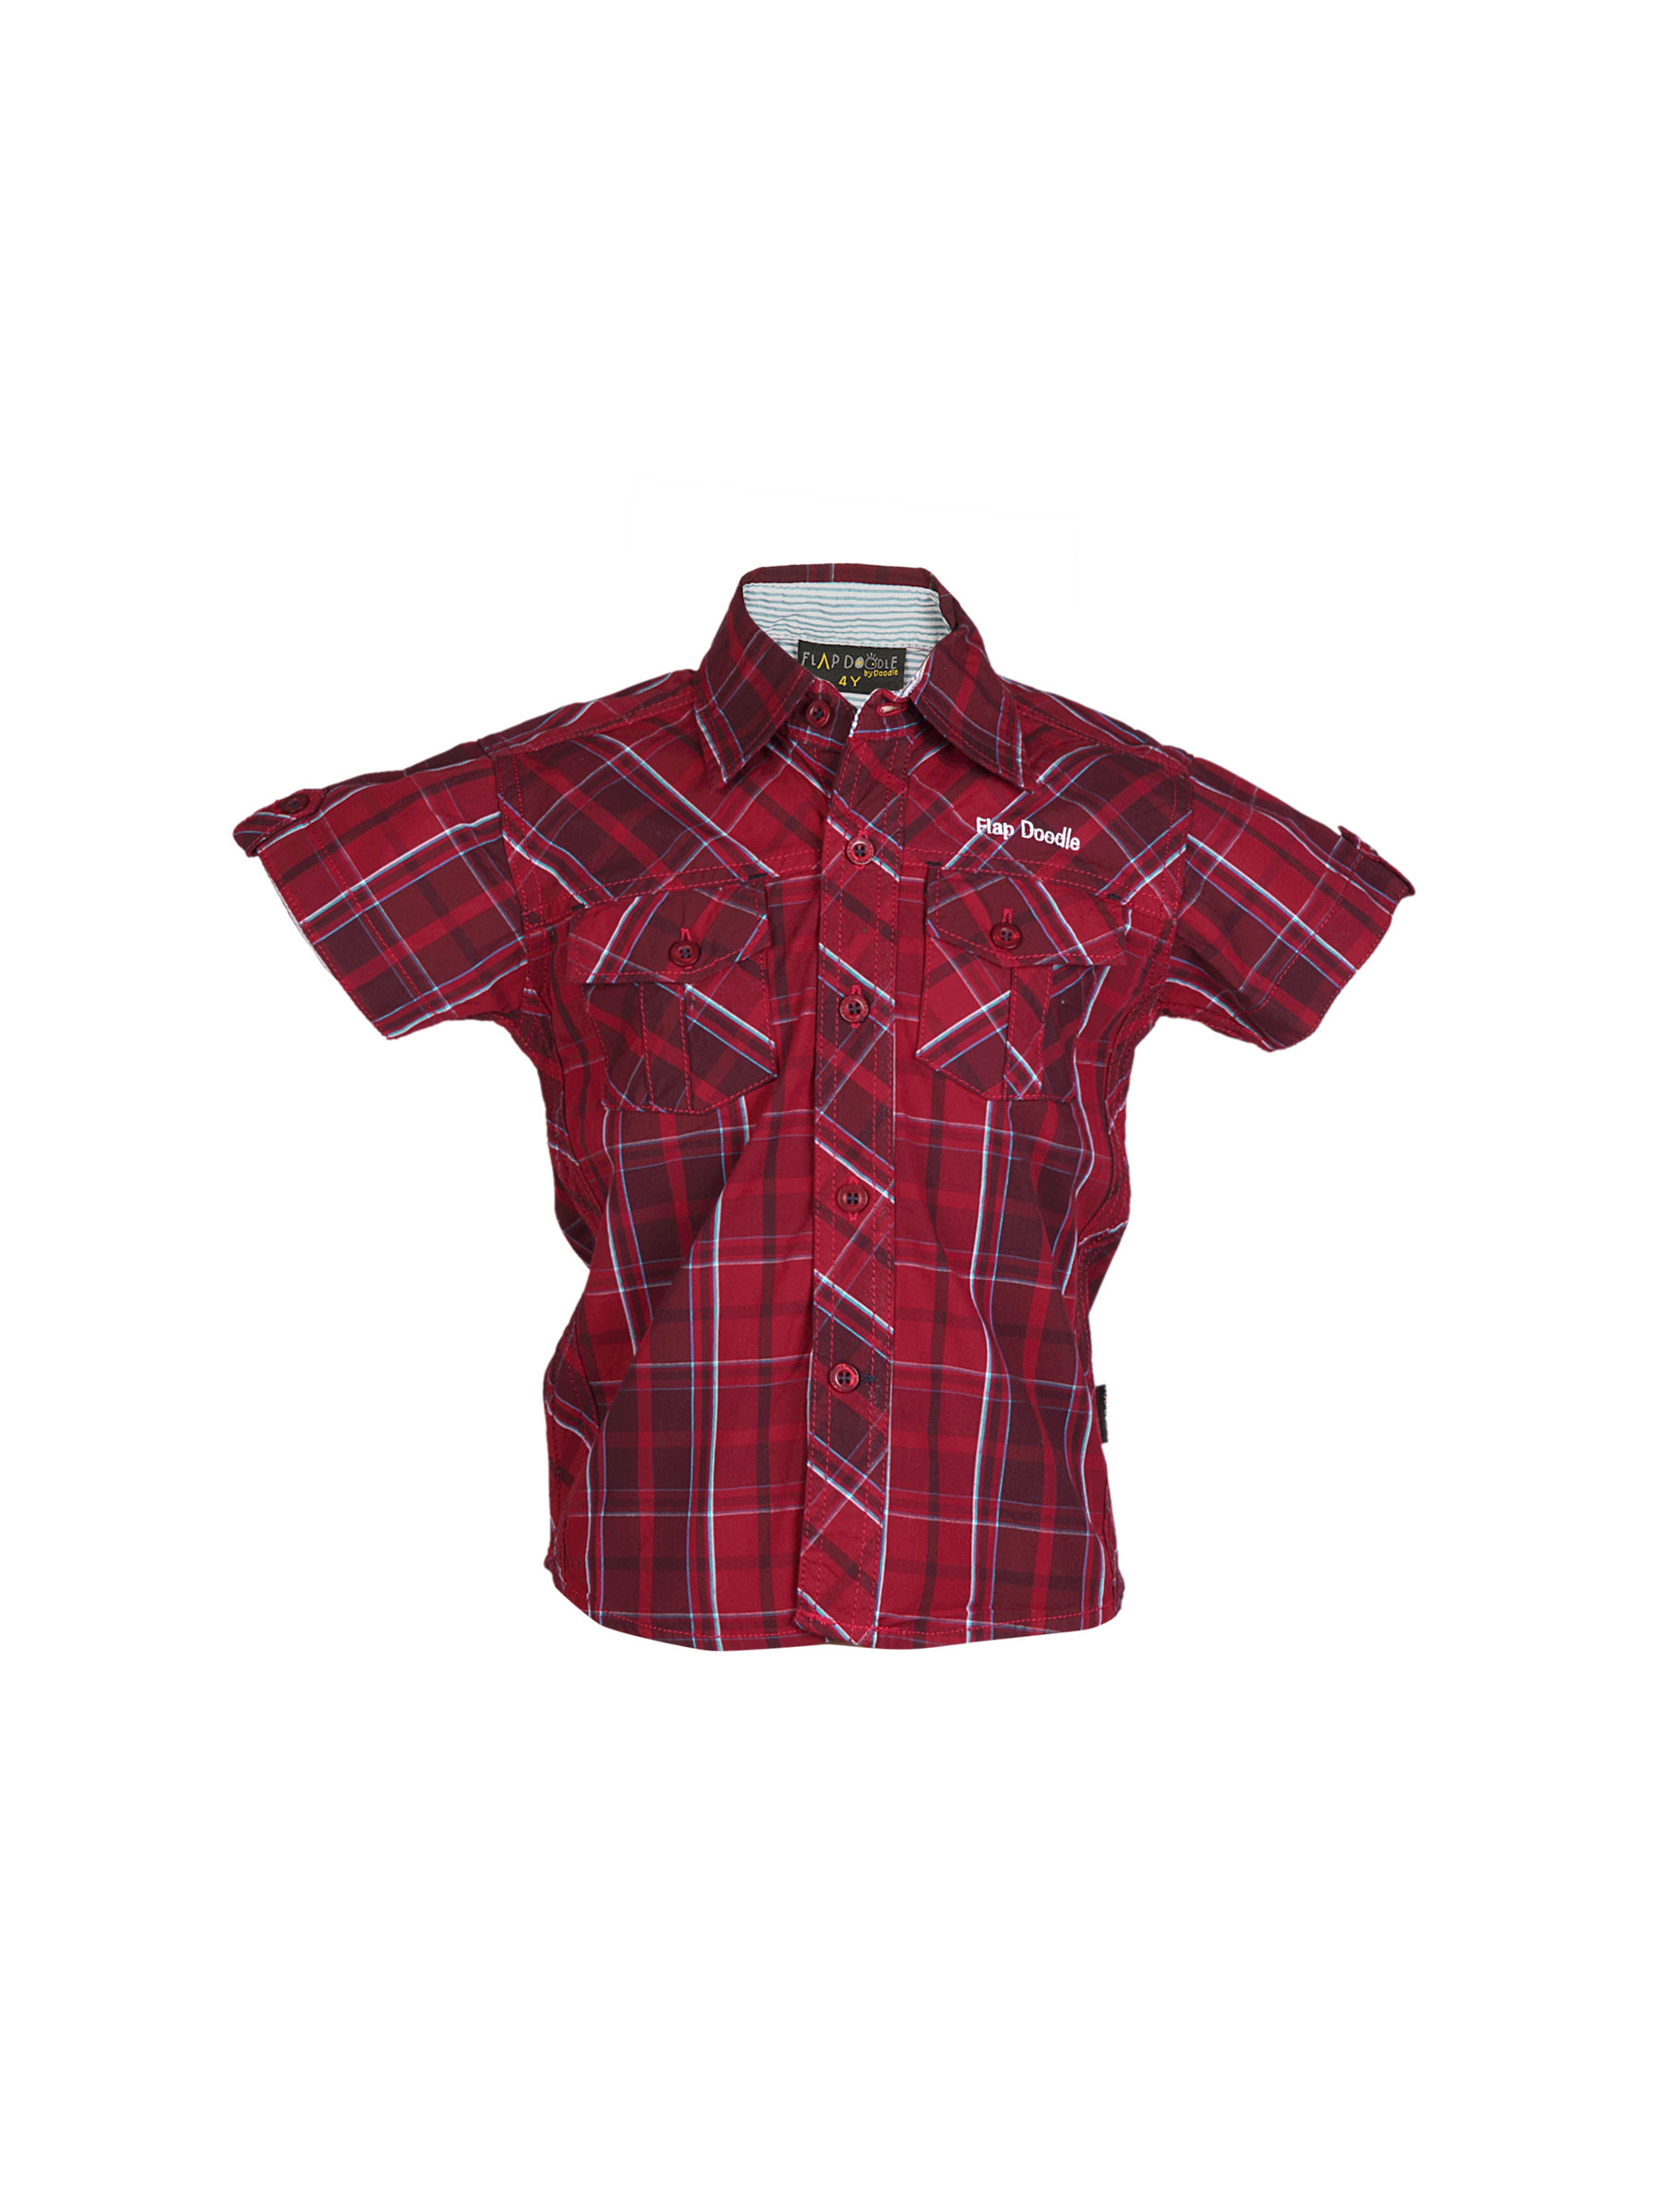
Doodle Kids Boy Check Red Shirt
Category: Apparel / Topwear / Shirts
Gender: Men
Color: Red
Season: Summer 2012
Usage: Casual